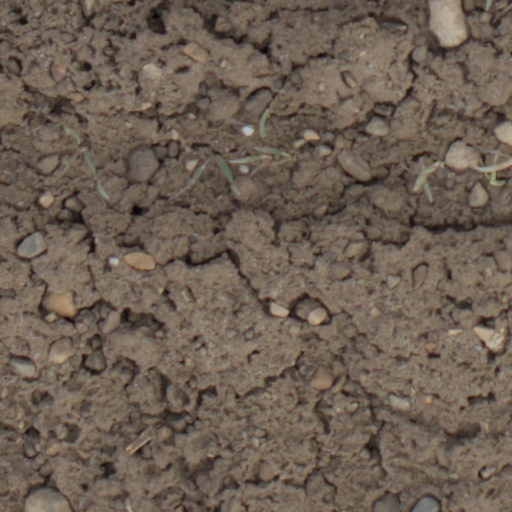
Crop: wheat